Alfred Saker

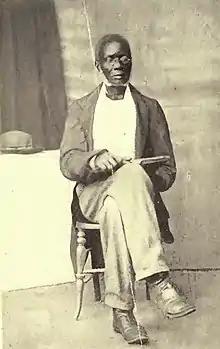
Joseph Wilson, The first convert in Fernando Po

In Jamaica, there was an end to slavery. A number of ex-slaves who had become Christians decided to become missionaries in Africa. So began the Jamaican Baptist Missionary Society work in 1843, in Fernando Po, today Equatorial Guinea near the coast of Cameroon.